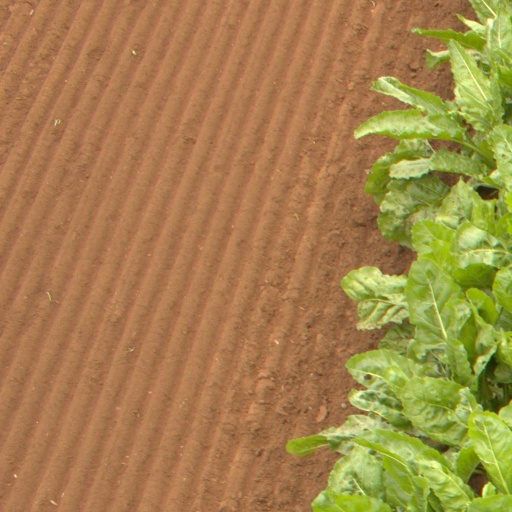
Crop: sugar beet